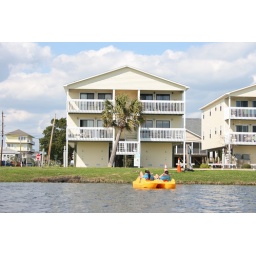
Taking a boat ride on a lake near Carolina Beach, N.C.